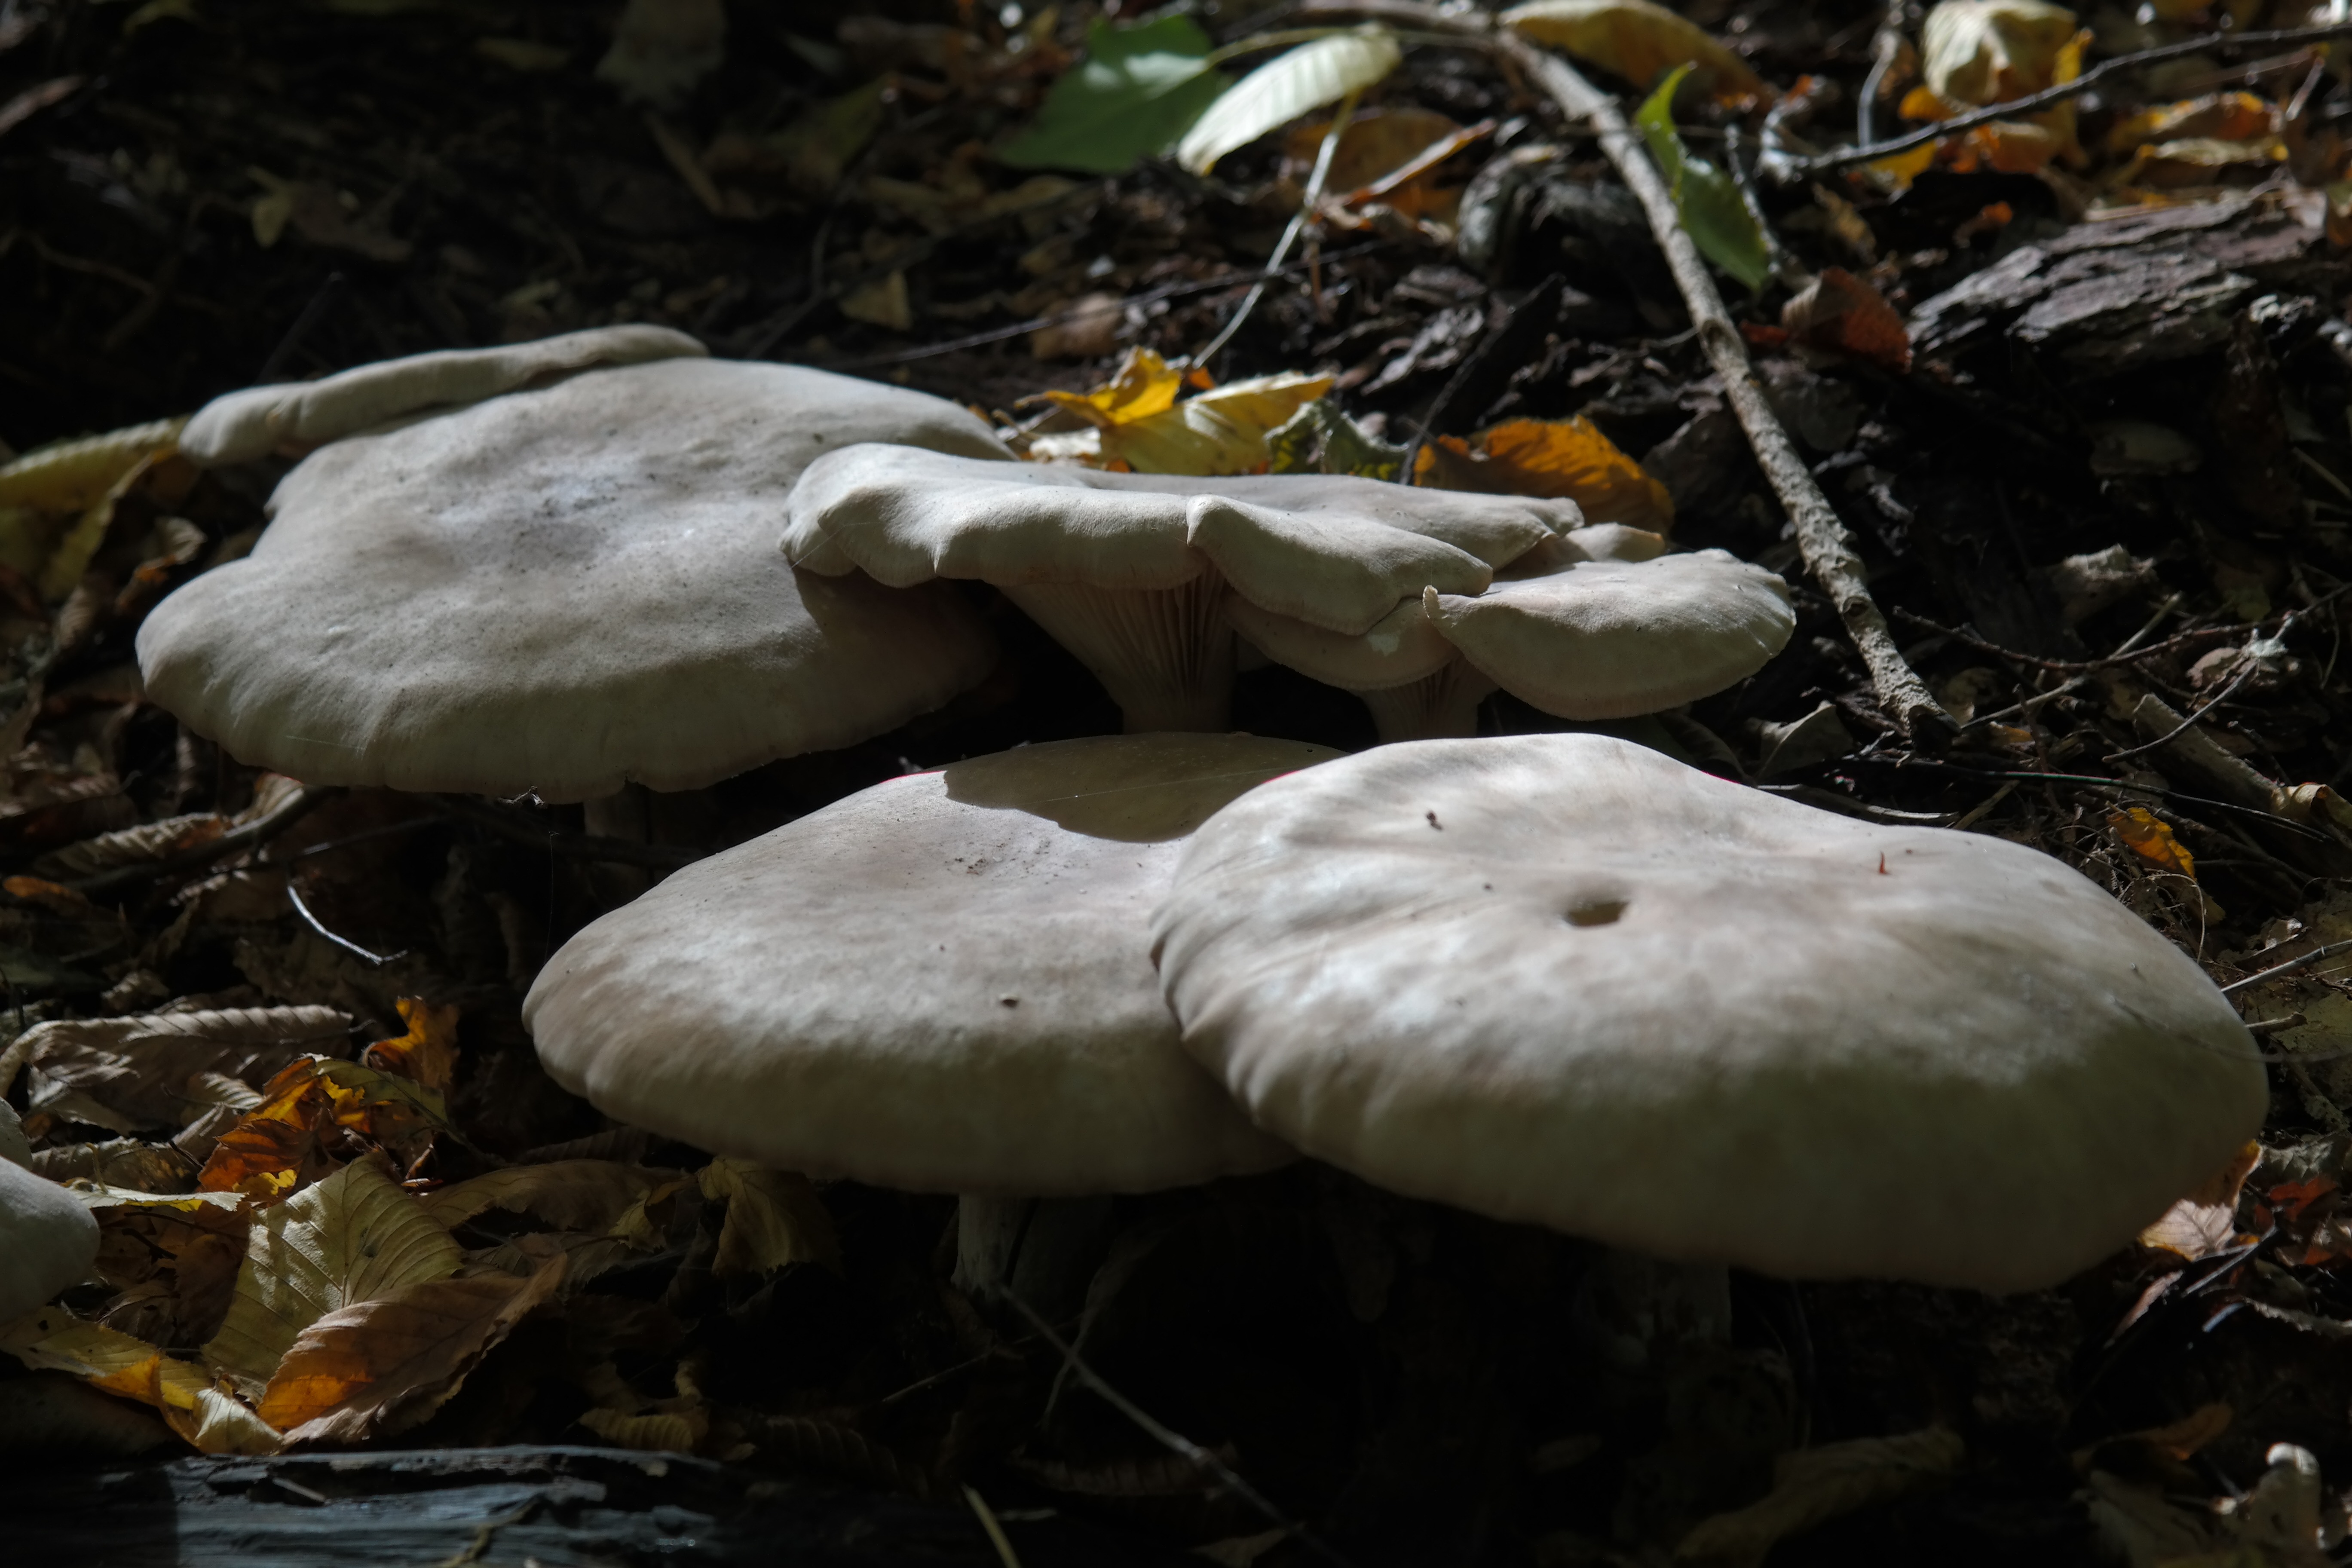
nature, forest, leaf, autumn, mushroom, flora, fauna, fungus, mushrooms, woodland, agaric, bolete, fungal species, agaricus, forest mushrooms, oyster mushroom, edible mushroom, medicinal mushroom, agaricomycetes, agaricaceae, champignon mushroom, penny bun, pleurotus eryngii, nebelgrauer amethystina, fog cap, graukappe, clitocybe nebularis, lepista nebularis, nuda relative, grey headed, herbstblattl, nebelgrauer clitocybe amethystina, red chalk amethystina